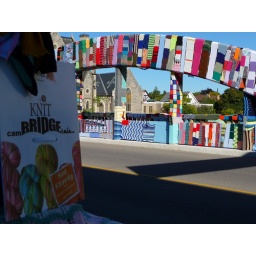
The Main street bridge was Knitted and stitched together by local volunteers of all skill levels in Cambridge Ontario.